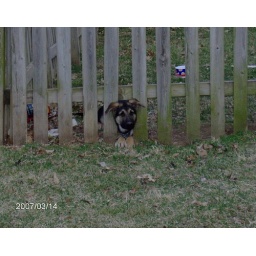
the cute puppy with his head between the fence shot....his head was way too big for that within a week.